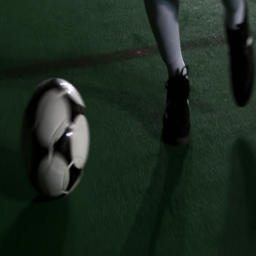
soccer player dribbles ball toward the camera .